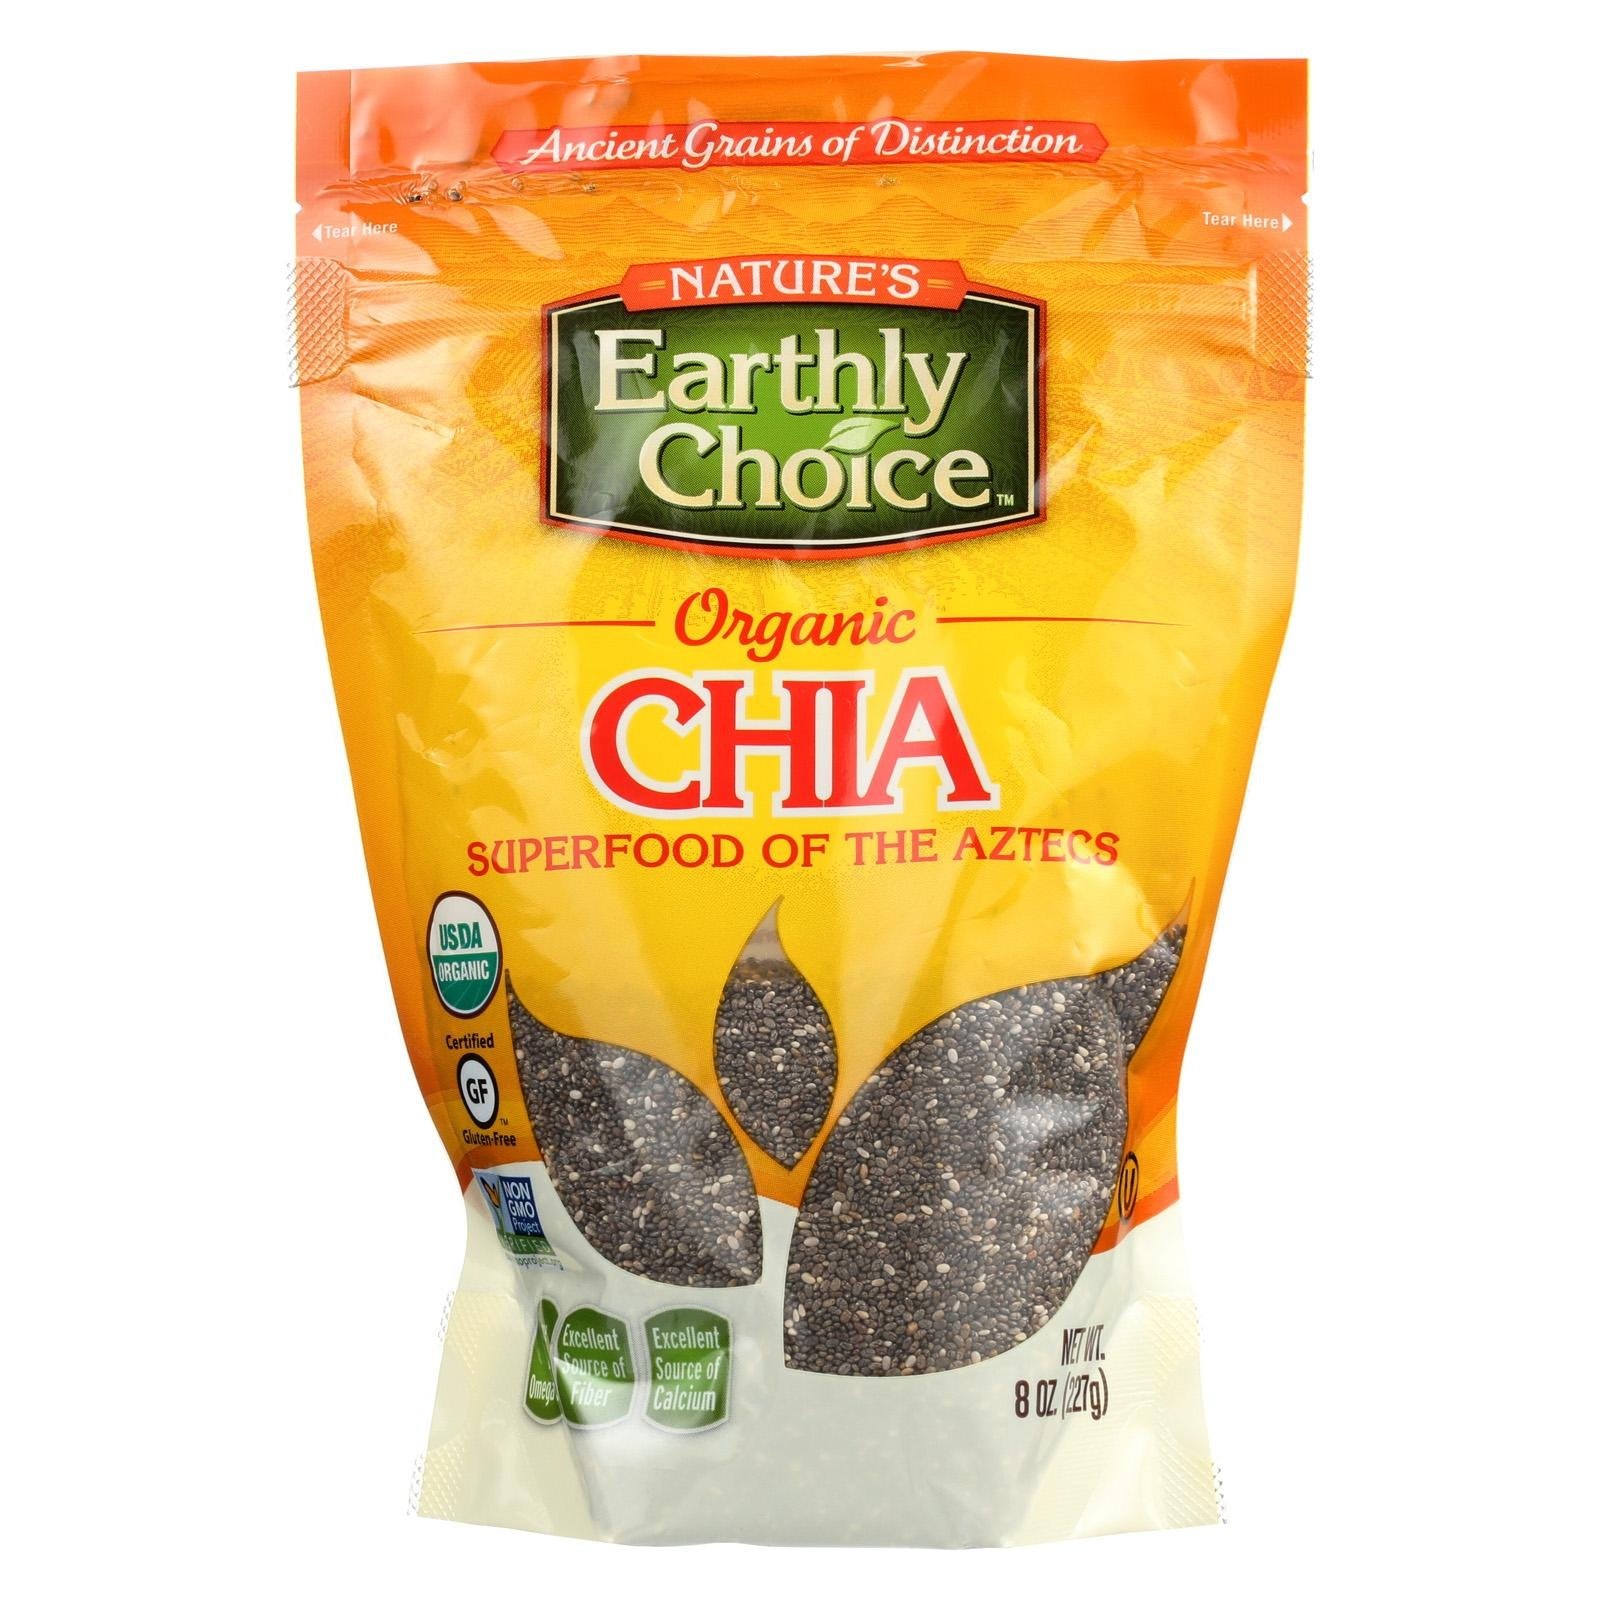
Item Name: Ruths Hemp Foods Seeds,Og2,Chia 8 Oz (Pack Of 6)6
Value: 1.0
Unit: Count

Price: 44.59